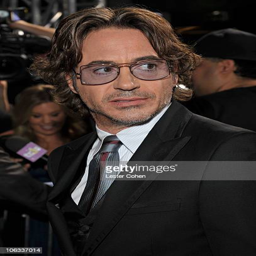
actor arrives at the premiere